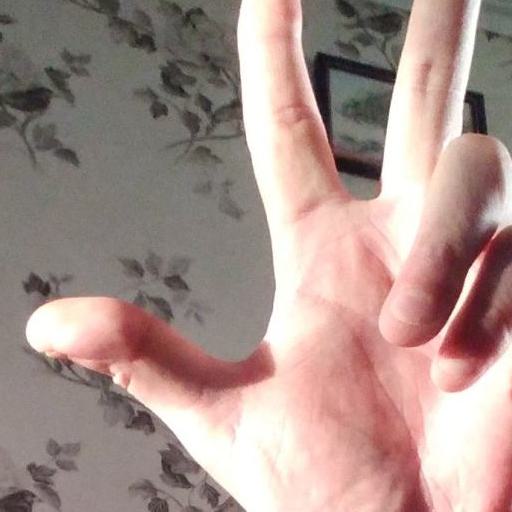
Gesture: three2